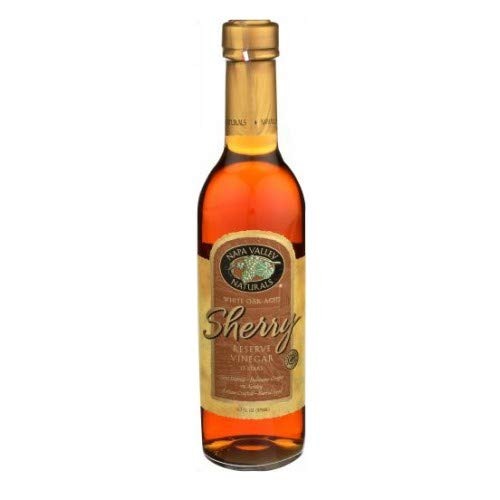
Item Name: Napa Valley Naturals 15 Year Sherry - Vinegar - Case of 12 - 12.7 Fl oz.
Value: 152.4
Unit: Fl Oz

Price: 64.665